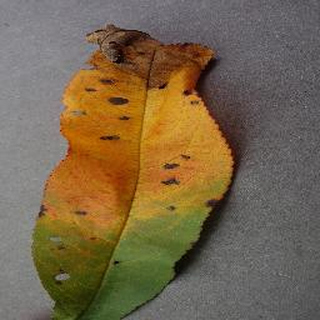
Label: peach_bacterial_spot